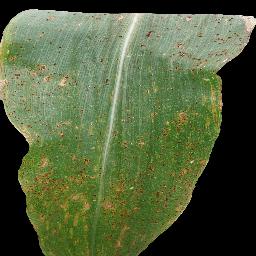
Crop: corn
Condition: (maize)_common_rust